Main Yarra Trail

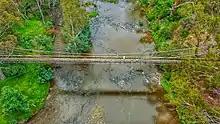
Top-down perspective of Ruffey Trail bridge between Westerfolds and Wombat Bend Park. Shot December 2018.

The southern section of the River Gum Walk Trail can easily be mistaken for the continuation of the Yarra River Trail. People coming from the south (from the City Centre) along the Yarra River Trail should turn right (east) 130m after crossing the canal at the end of Plymouth St, near the Banyule Tennis centre.